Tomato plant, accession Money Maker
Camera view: tilt-top (135 deg); turntable rotation: 150 degrees
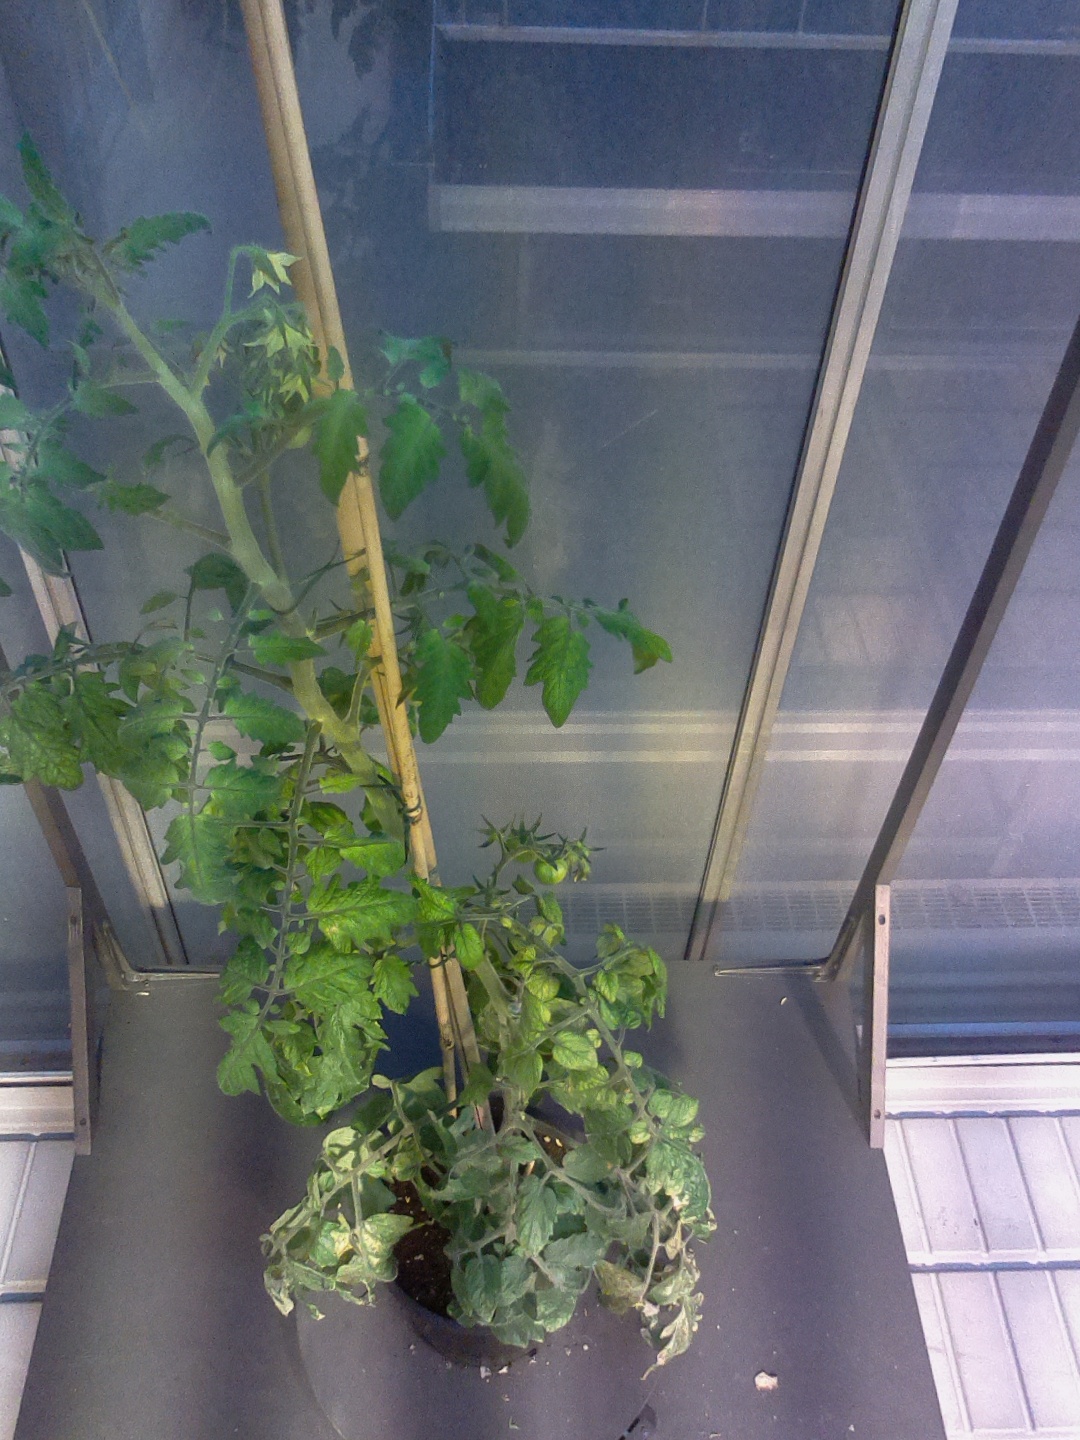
BBCH growth stage 71: 10%-20% of final fruit size